Goppenstein railway station

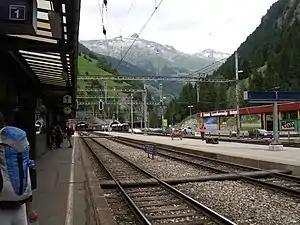
The station in 2008

Goppenstein is a railway station in the Swiss canton of Valais and municipality of Ferden. The station is located on the Lötschberg line of the BLS AG, just outside the southern portal of the Lötschberg tunnel. It takes its name from the nearby hamlet of Goppenstein.